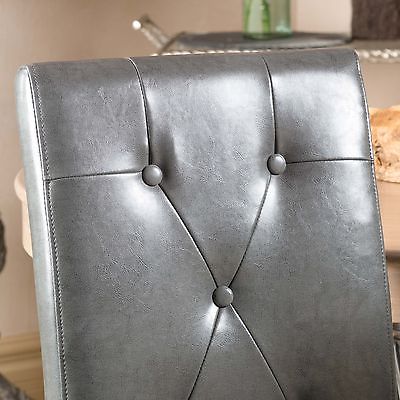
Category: chair